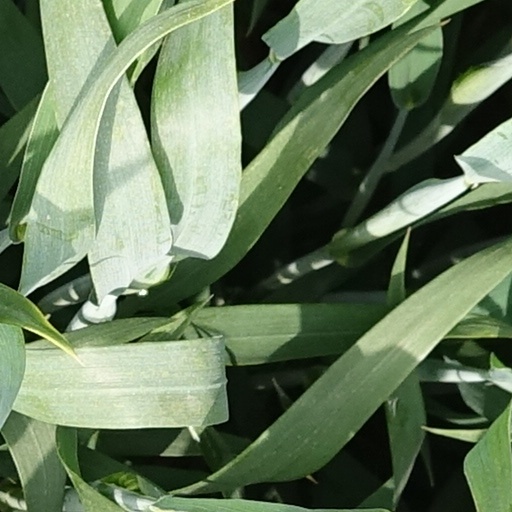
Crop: wheat